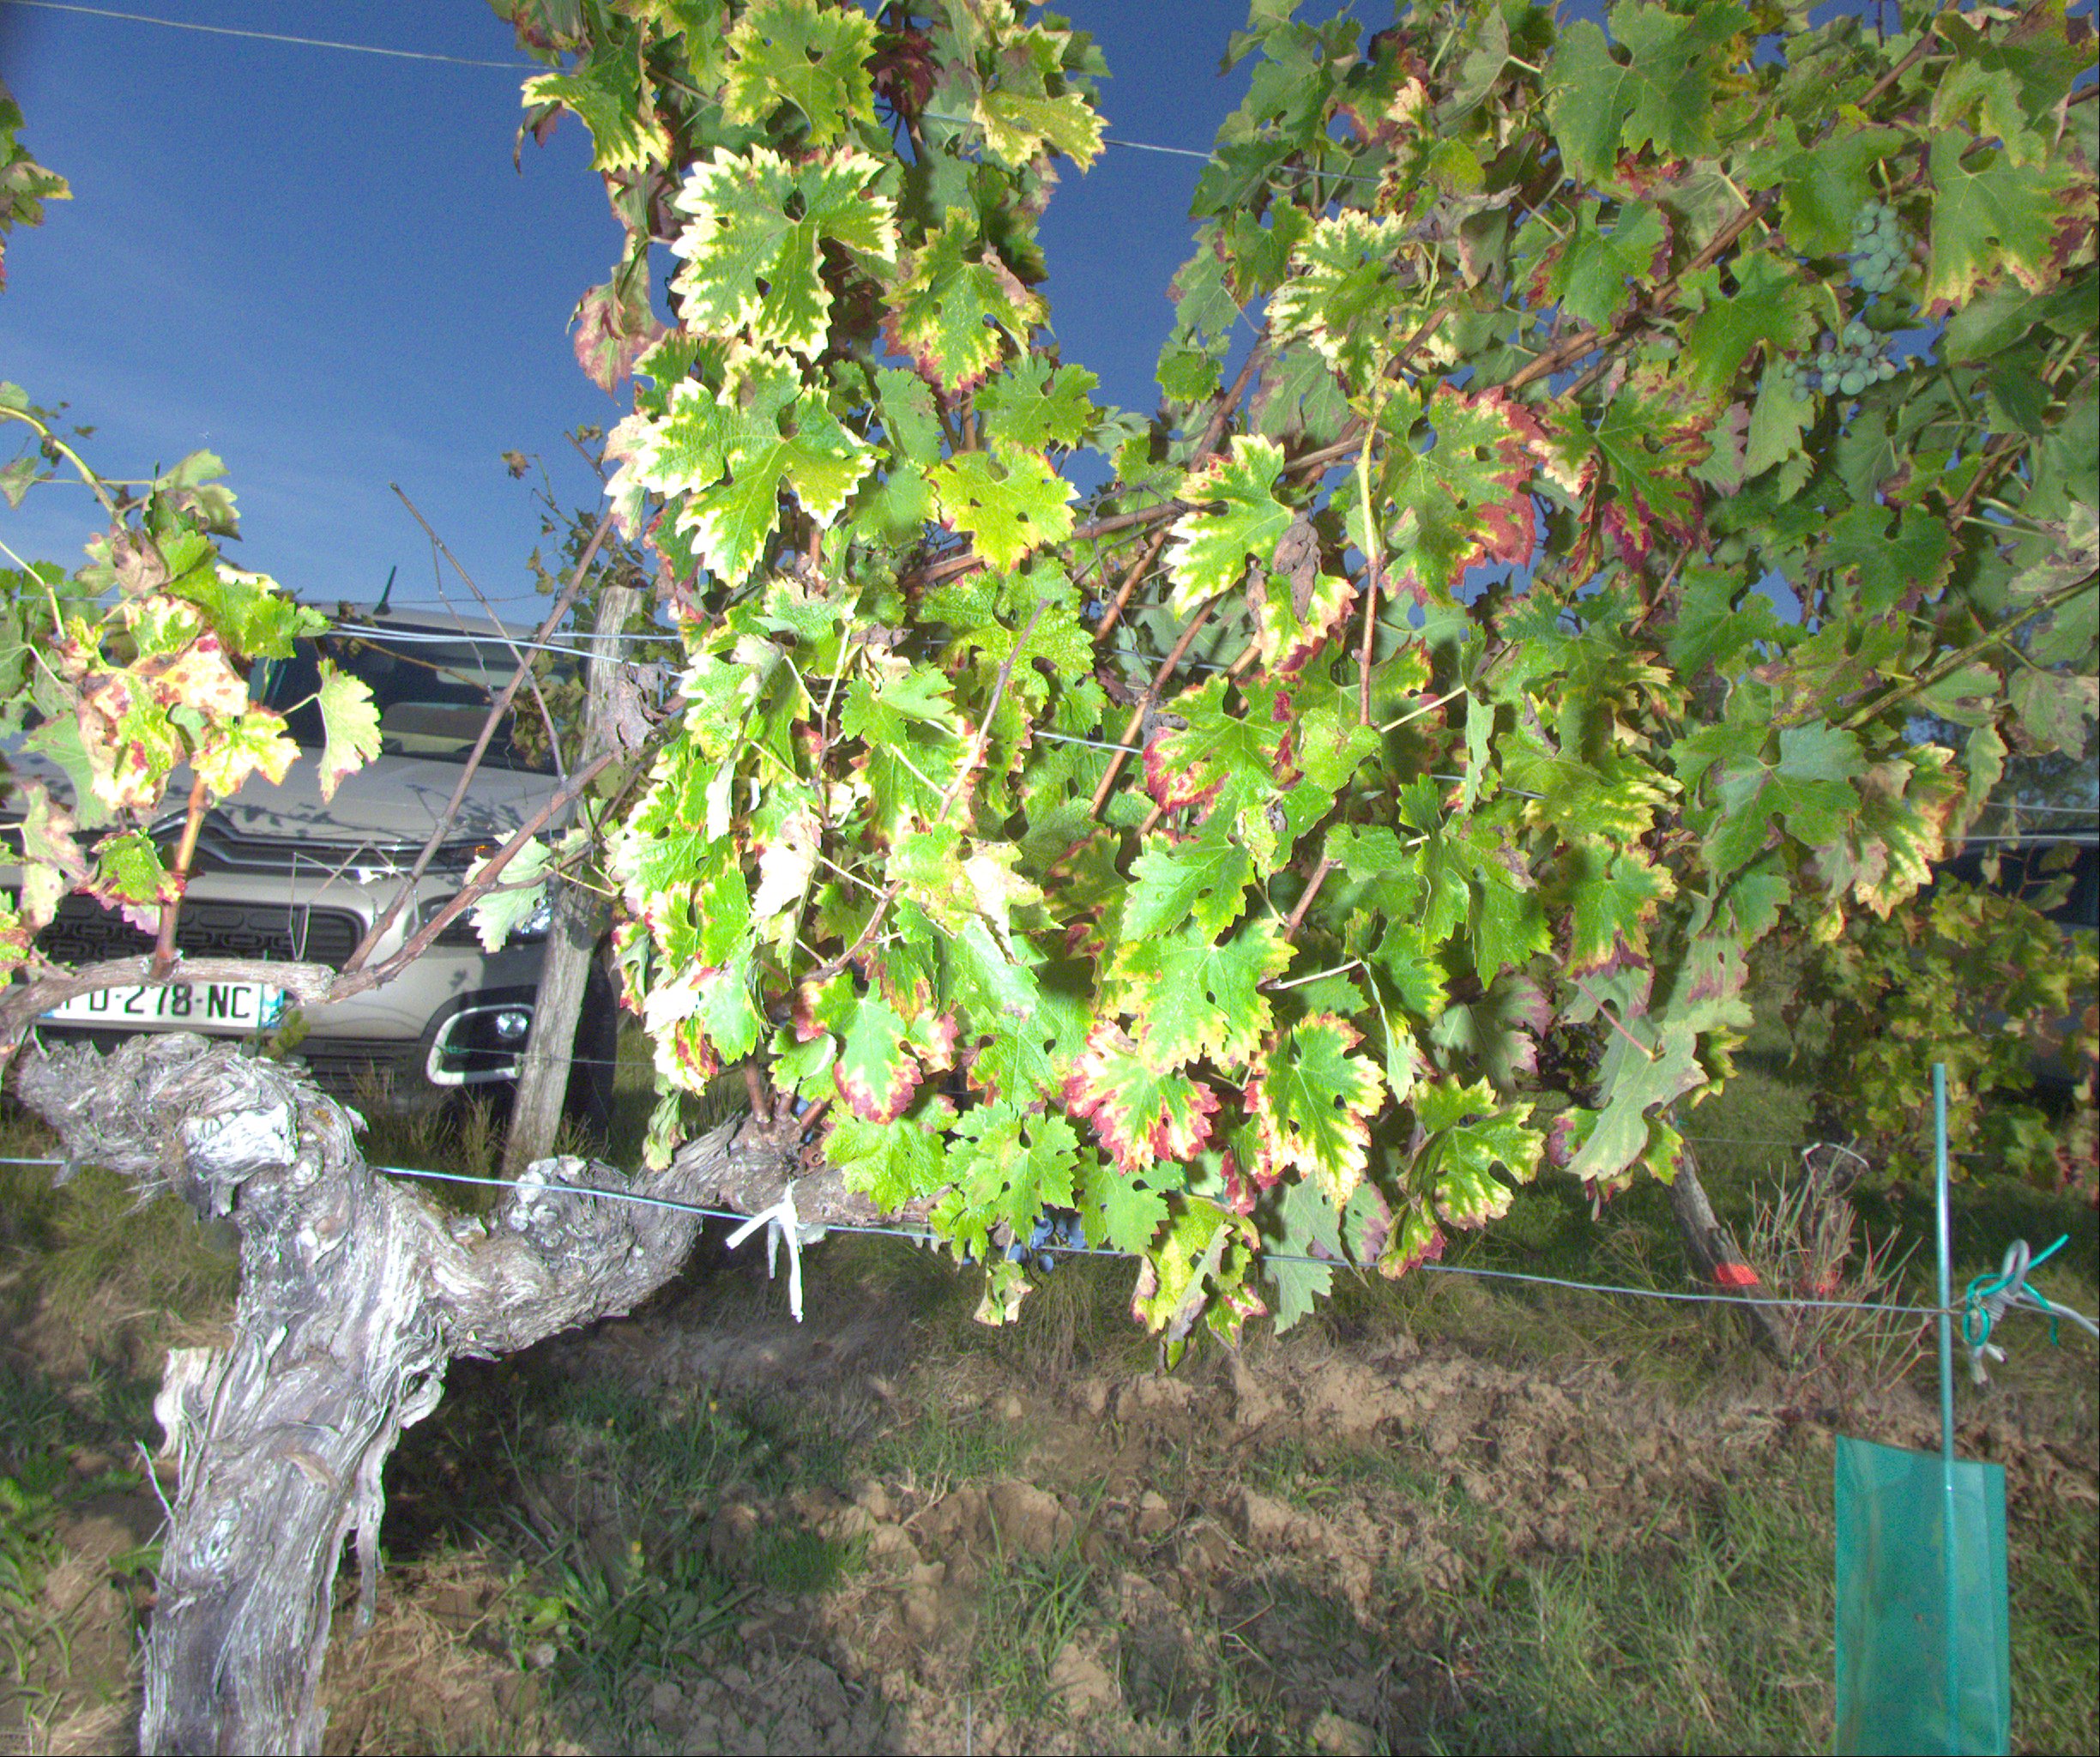
Grape variety: cabernet-sauvignon
Disease: confounding disease (conf)